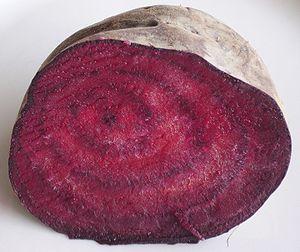
La moitié d'une betterave Español: La mitad de una remolacha roja Svenska: En halv rödbeta